Libertarianism in the United States

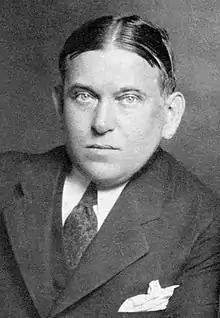
H. L. Mencken, one of the first people to privately call himself "libertarian"

During the mid-20th century, many with Old Right or classical liberal beliefs began to describe themselves as libertarians. Important American writers such as Rose Wilder Lane, H. L. Mencken, Albert Jay Nock, Isabel Paterson, Leonard Read (the founder of the Foundation for Economic Education) and the European immigrants Ludwig von Mises and Ayn Rand carried on the intellectual libertarian tradition. In fiction, one can cite the work of the science fiction author Robert A. Heinlein, whose writing carried libertarian underpinnings. Mencken and Nock were the first prominent figures in the United States to privately call themselves libertarians. They believed Franklin D. Roosevelt had co-opted the word "liberal" for his New Deal policies which they opposed and used "libertarian" to signify their allegiance to individualism. In 1923, Mencken wrote: "My literary theory, like my politics, is based chiefly upon one idea, to wit, the idea of freedom. I am, in belief, a libertarian of the most extreme variety".